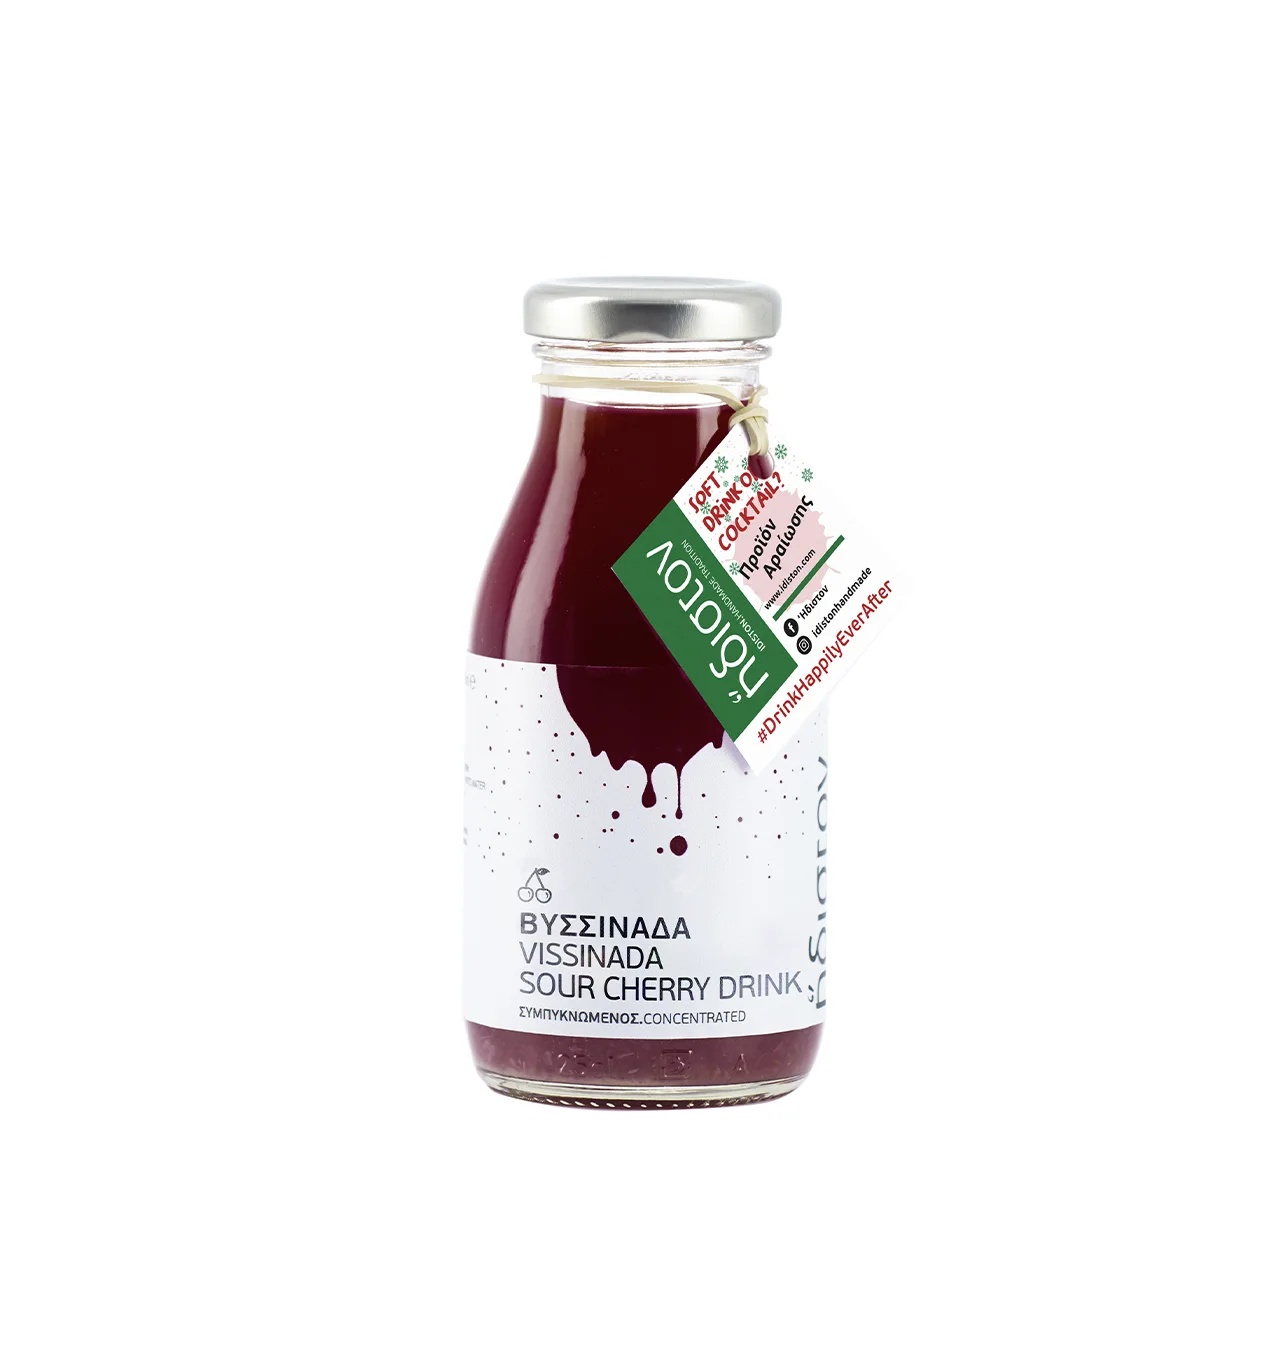
Sour Cherry Syrup (Vissinada) 250ml
Idiston concentrated fruit cordials and syrups are distinguished for their superior quality as they are handmade and have no artificial ingredients, colourants or glucose syrup. Each fruit variety is sourced in season from small farmers in specific regions across Greece which are best known for growing these fruits. For the optimal flavour, your drink should be diluted with 3 parts water (still or sparkling) to 1 part Sour Cherry concentrated drink. The Sour Cherry drink (Vissinada) is the classic non-alcoholic Greek beverage, which is particularly popular during summer. Ingredients: Sour Cherry Juice (45%), Sugar. Additional Information Store in cool and dry place. After opening, please refrigerate and consume within 4 weeks. Gross Weight: 520g Packaging: Glass Bottle Serving Tips • Your drink should be diluted with 3 parts water (still or sparkling) to 1 part Sour Cherry fruit drink. • Combine with cold water for a refreshing drink or add to premium cocktails. About Producer Idiston
Brand: Idiston
Category: Food, Beverages & Tobacco > Beverages > Cordials, Syrups & Squash